Anti-American sentiment in Korea

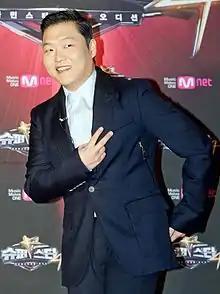
South Korean pop star PSY.

On December 9, 1980, in Gwangju, arsonists protesting the Gwangju massacre, burned the American Cultural Center.